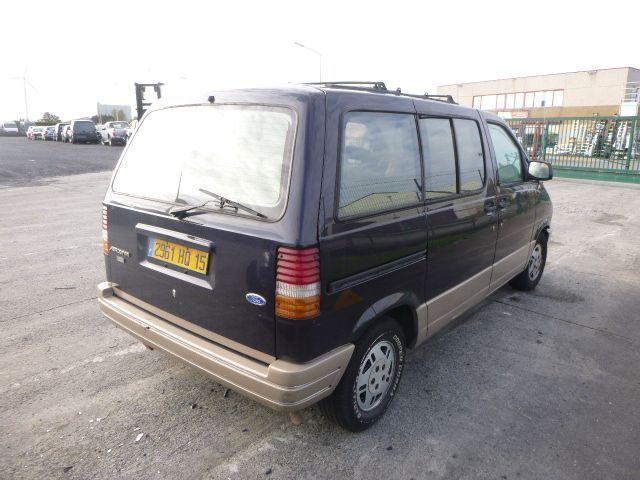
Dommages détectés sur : pare-brise arrière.
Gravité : majeur